Brazilian cacao cycle

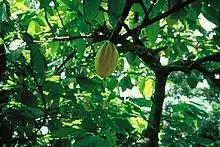
Cacao plantation in Ilhéus

Bahia remained in a secondary position concerning the other producing regions until the 1890s, when it started to take the lead, producing more than 3.5 thousand tons. From this date on, Brazil gained prominence in the world market and effectively began the first great export cycle. In 1895, southern Bahia was already exporting 112,000 sacks. Being exported to the United States and Europe, it became the main product of the economic and export basis of southern Bahia.